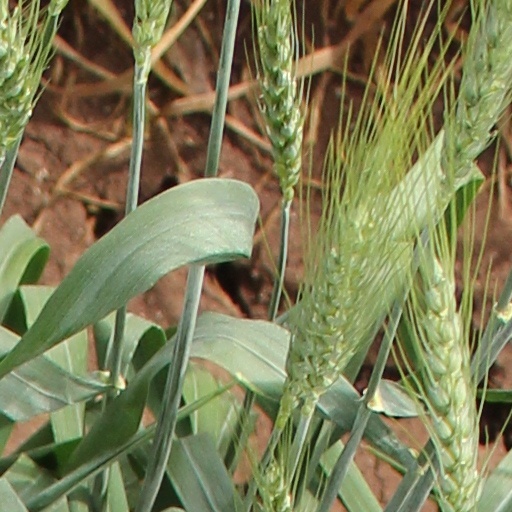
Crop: wheat